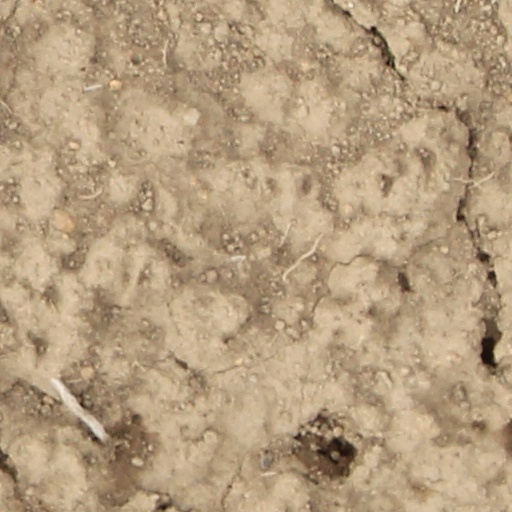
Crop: wheat